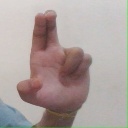
अक्षर: आ